Office Assistant

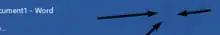
Clippit, hidden

Despite the Office Assistant's intention of being helpful, it was widely reviled among users as intrusive and annoying, and was criticized even within Microsoft. Microsoft's internal codename TFC had a derogatory origin: Steven Sinofsky states that "C" stood for "clown", while allowing his readers to guess what "TF" might stand for. "Smithsonian Magazine" called Clippit "one of the worst software design blunders in the annals of computing". "Time" magazine included Clippit in a 2010 article listing the fifty worst inventions.